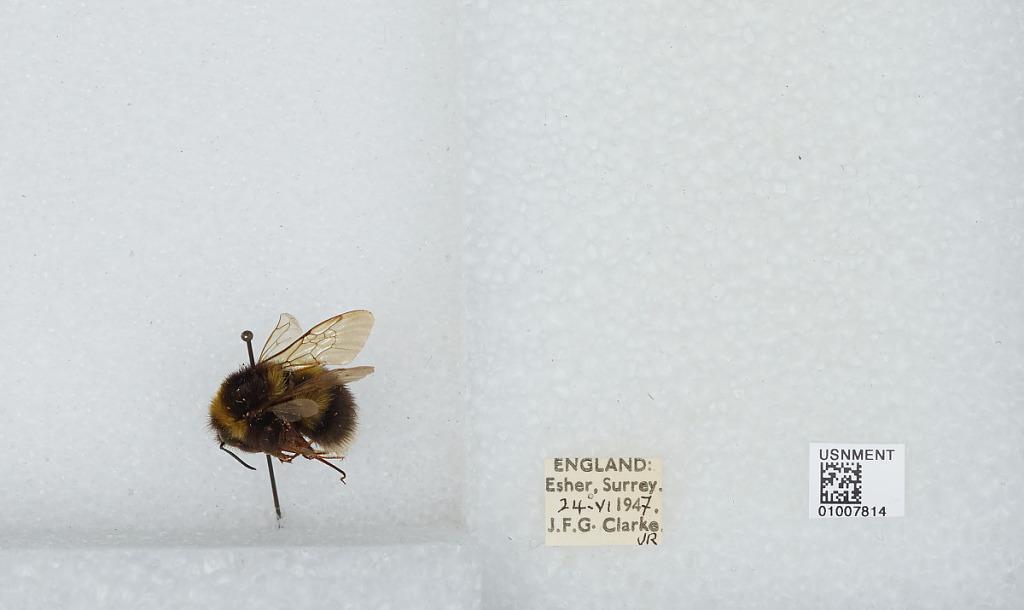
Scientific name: Bombus (Megabombus) hortorum (Linnaeus)
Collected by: J. Clarke Jr.
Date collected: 1947-6-24
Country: United Kingdom
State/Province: England
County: Surrey
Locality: Esher, Elmbridge
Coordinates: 51.3691, -0.365